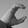
ASL letter: C